Municipality of the District of Barrington

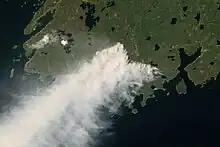
Barrington Lake wildfire on May 29, 2023 (c. 6,000 hectares)

A major wildfire started around May 27, 2023, near Barrington Lake. The fire has burned around or 230.15 km as of 2 June 2023. The response to the fire included widespread evacuation orders of the surrounding area, displacing around 5000 people. All schools in Shelburne County were closed in response to the fires. The wildfire is the largest recorded in the history of Nova Scotia.